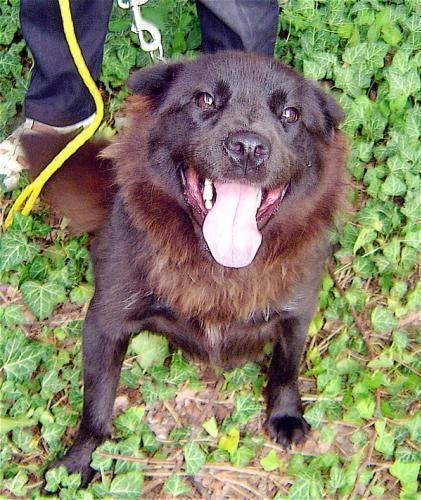
dog